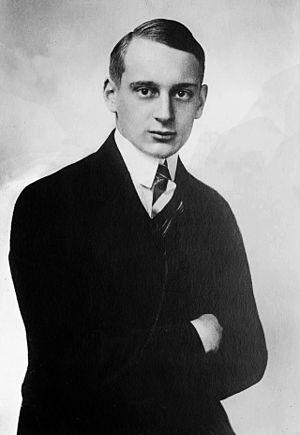
Cet article dresse la liste des souverains ayant régné sur le territoire formant actuellement l'État allemand.
Cette page dresse une liste des monarques de Prusse.
Le prince Louis-Ferdinand de Prusse, né le 9 novembre 1907 à Potsdam, mort le 25 septembre 1994 à Brême, est le chef de la famille impériale Allemande à partir de 1951, jusqu'à sa mort en 1994.